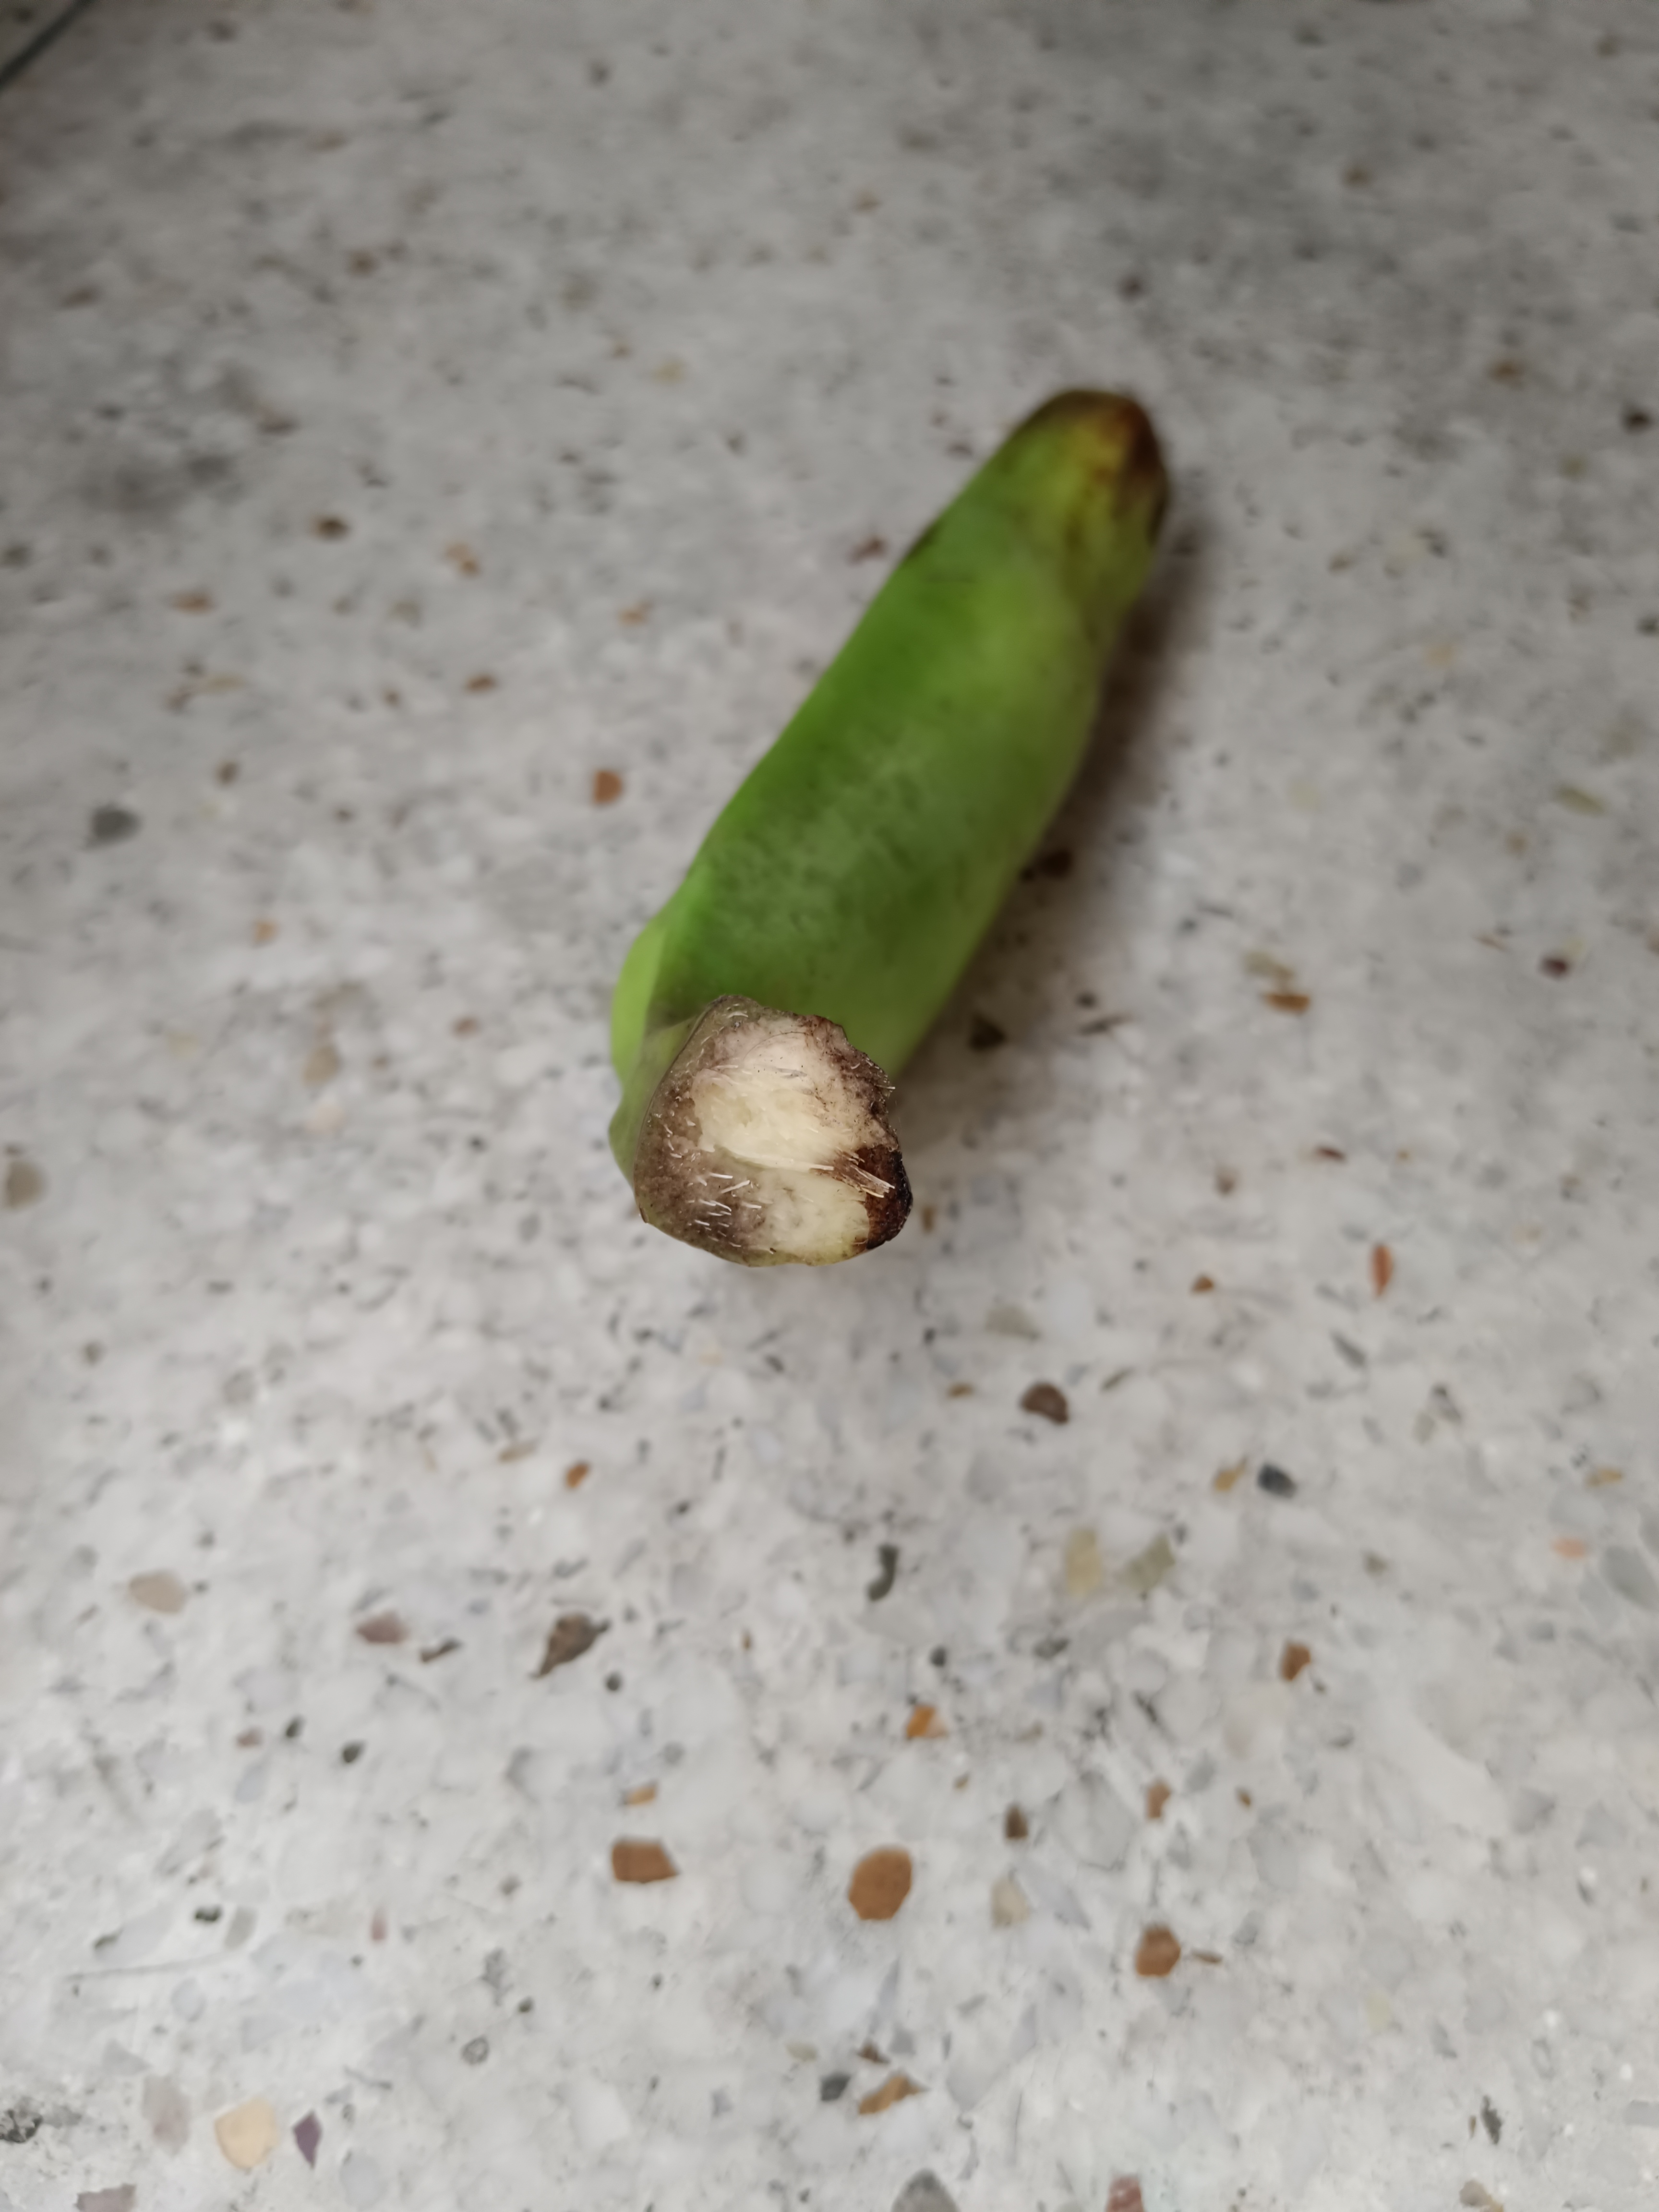
Banana variety: Anaji